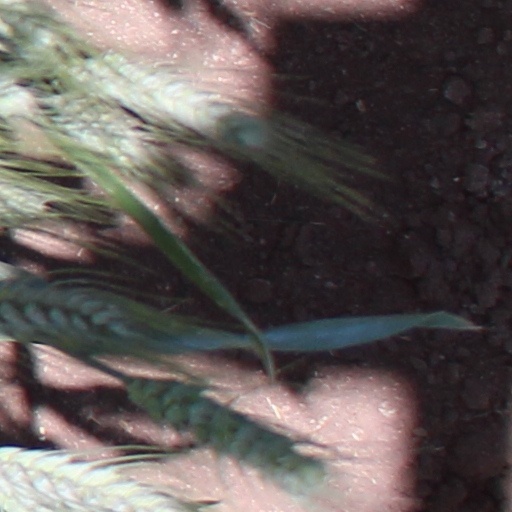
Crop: wheat